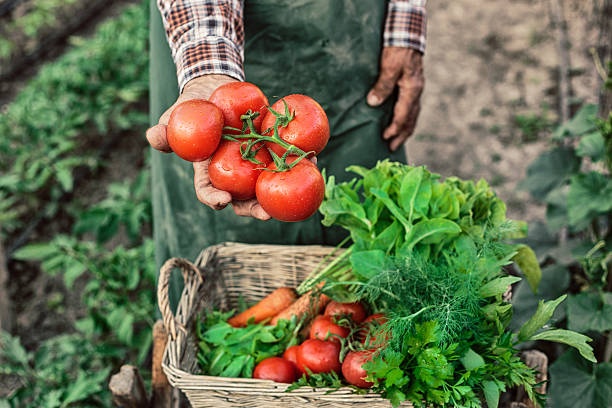
Label: tomato